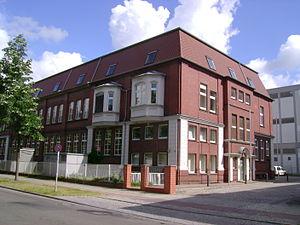
L'Altmärkische Kettenwerk GmbH a été durant la Seconde Guerre mondiale un important constructeur de véhicules blindés pour la Wehrmacht. L'usine principale se trouvait à Berlin-Borsigwalde, au 34-36 de la Breitenbachstraße.